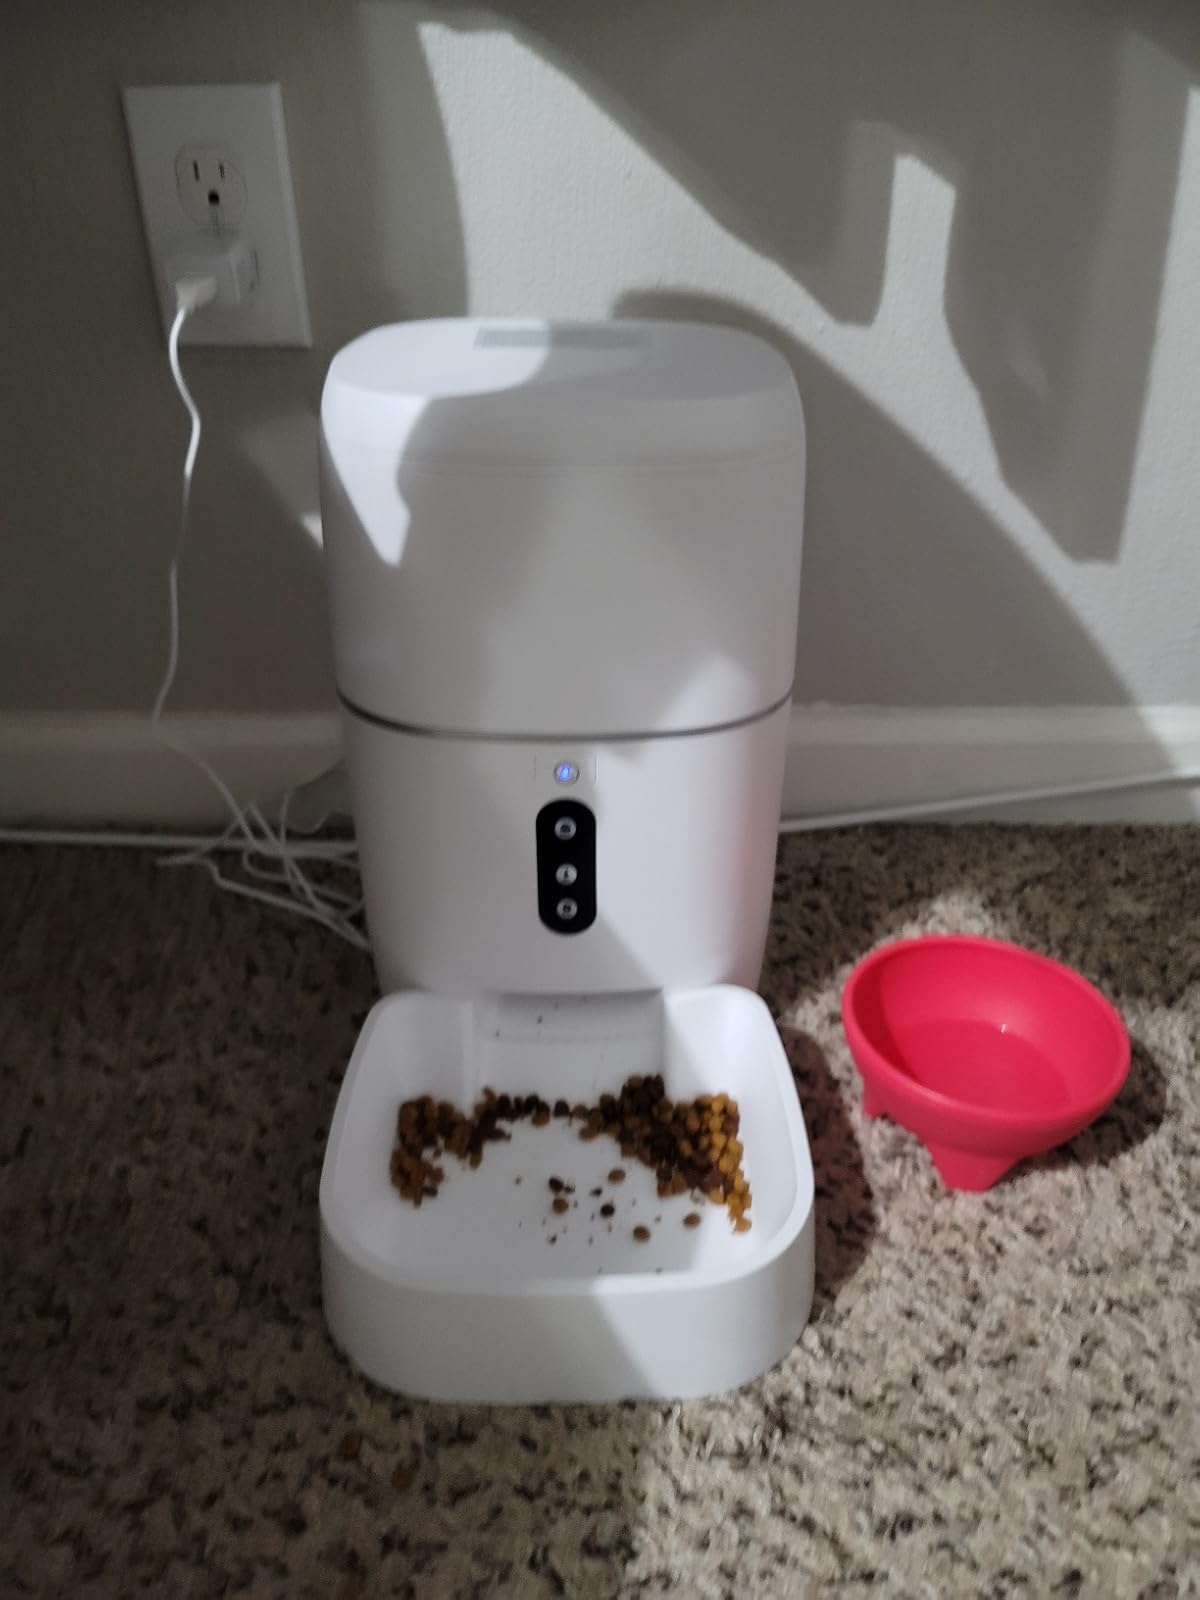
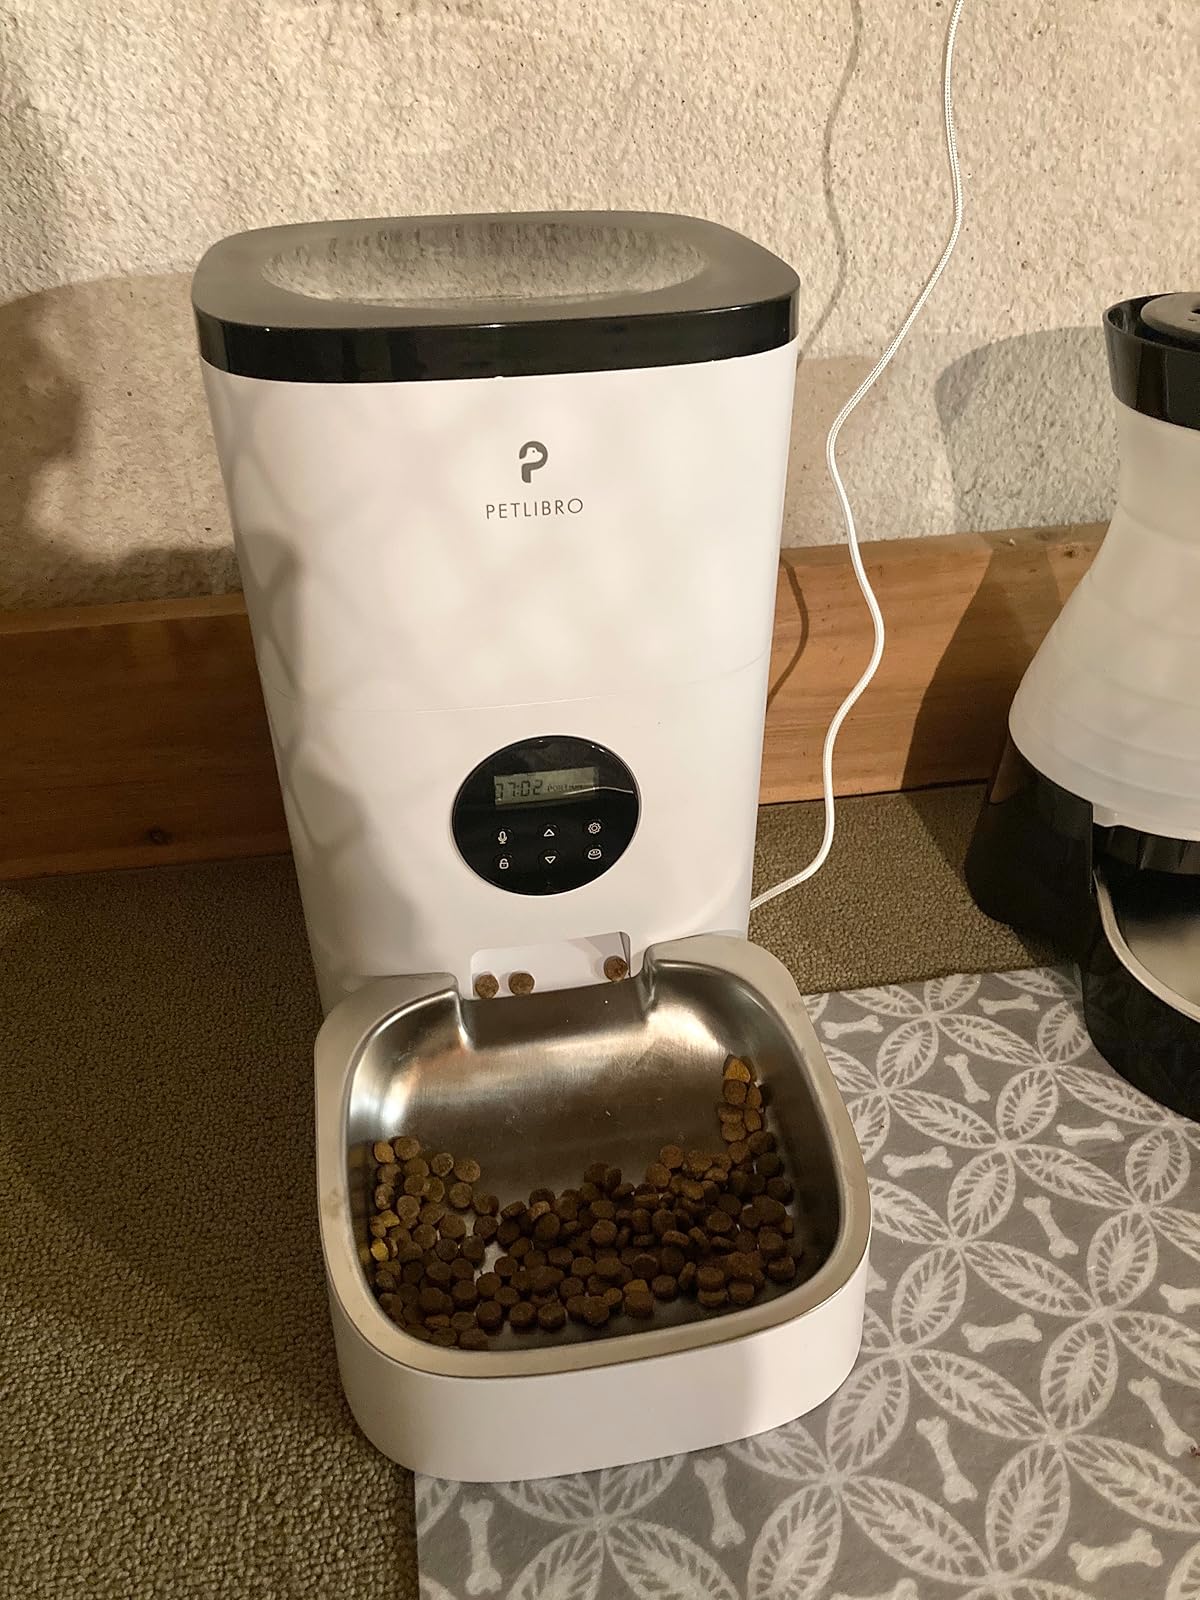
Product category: items_feeder
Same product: no